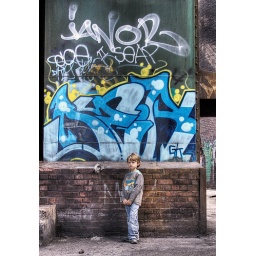
portrait of a boy in fancy dress